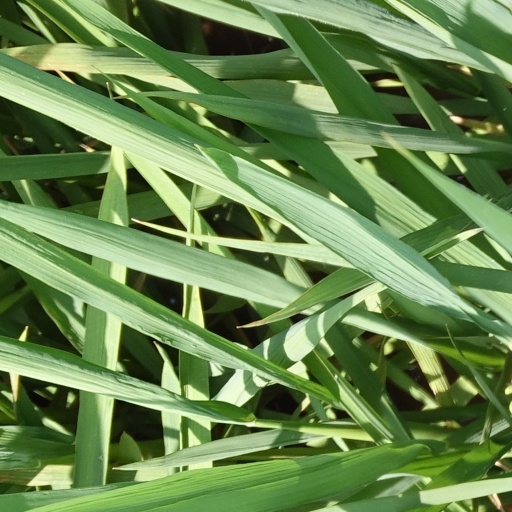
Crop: rice